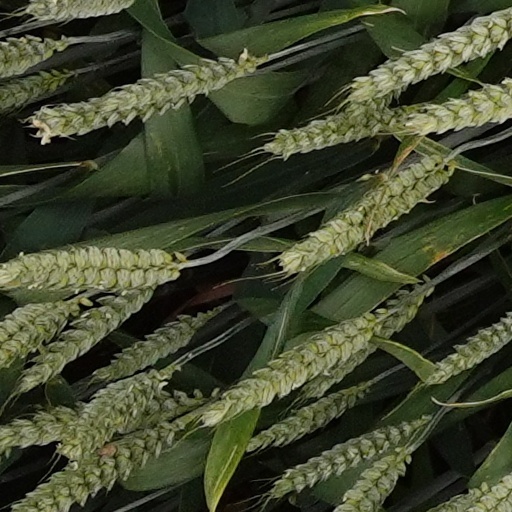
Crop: wheat